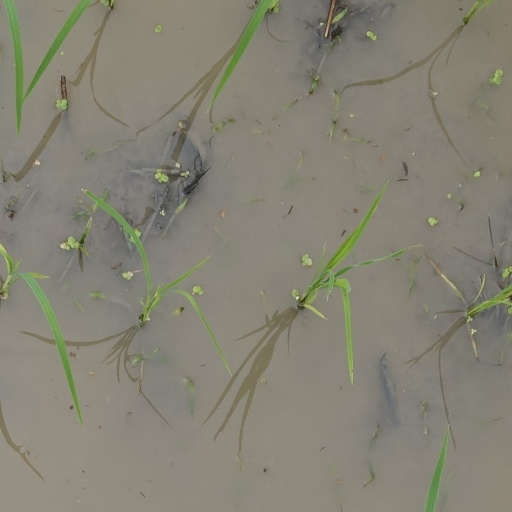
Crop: rice